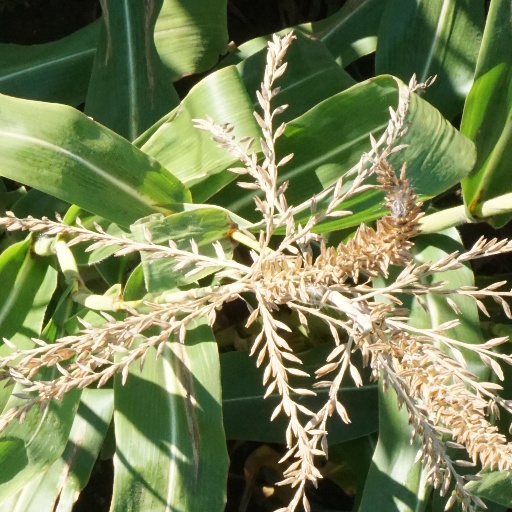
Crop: maize; corn